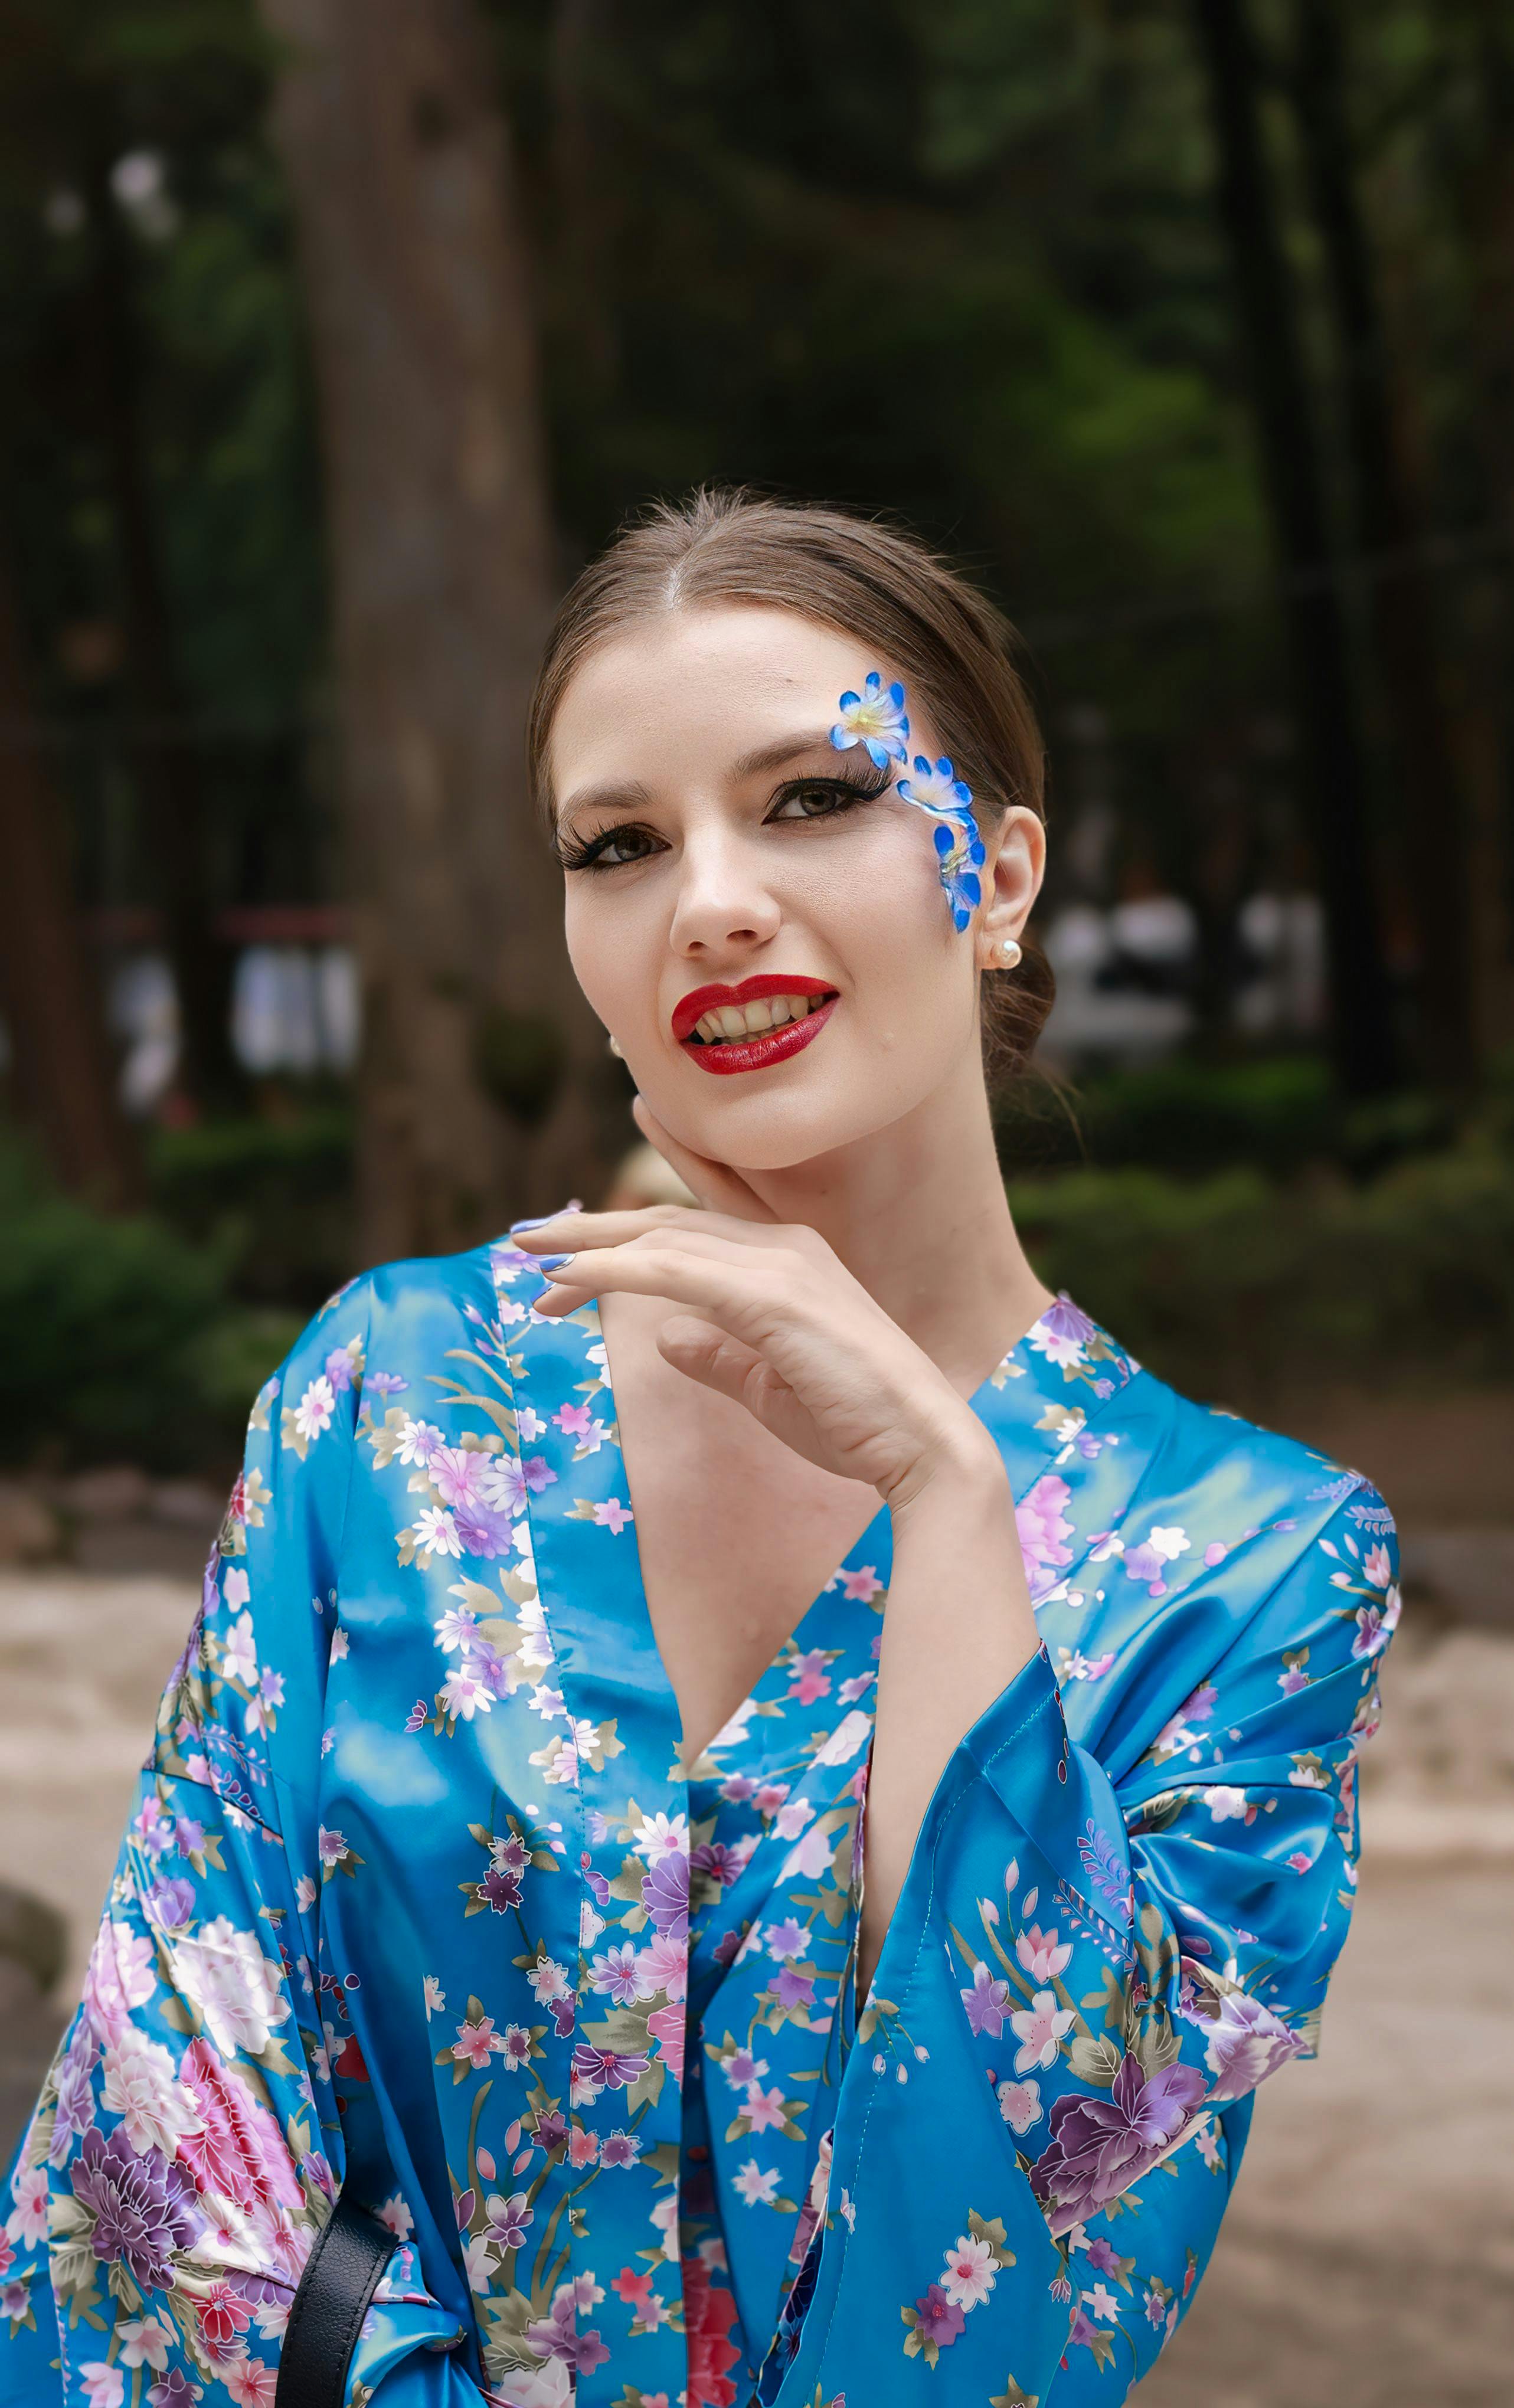
woman, smile, makeover, sleeve, eyelash, fashion design, electric blue, jewellery, waist, formal wear, day dress, event, gown, fashion model, brown hair, silk, chignon, fashion accessory, earrings, tree, pattern, public event, necklace, haute couture, sunglasses, hair accessory, portrait photography, costume, magenta, photo shoot, eyewear